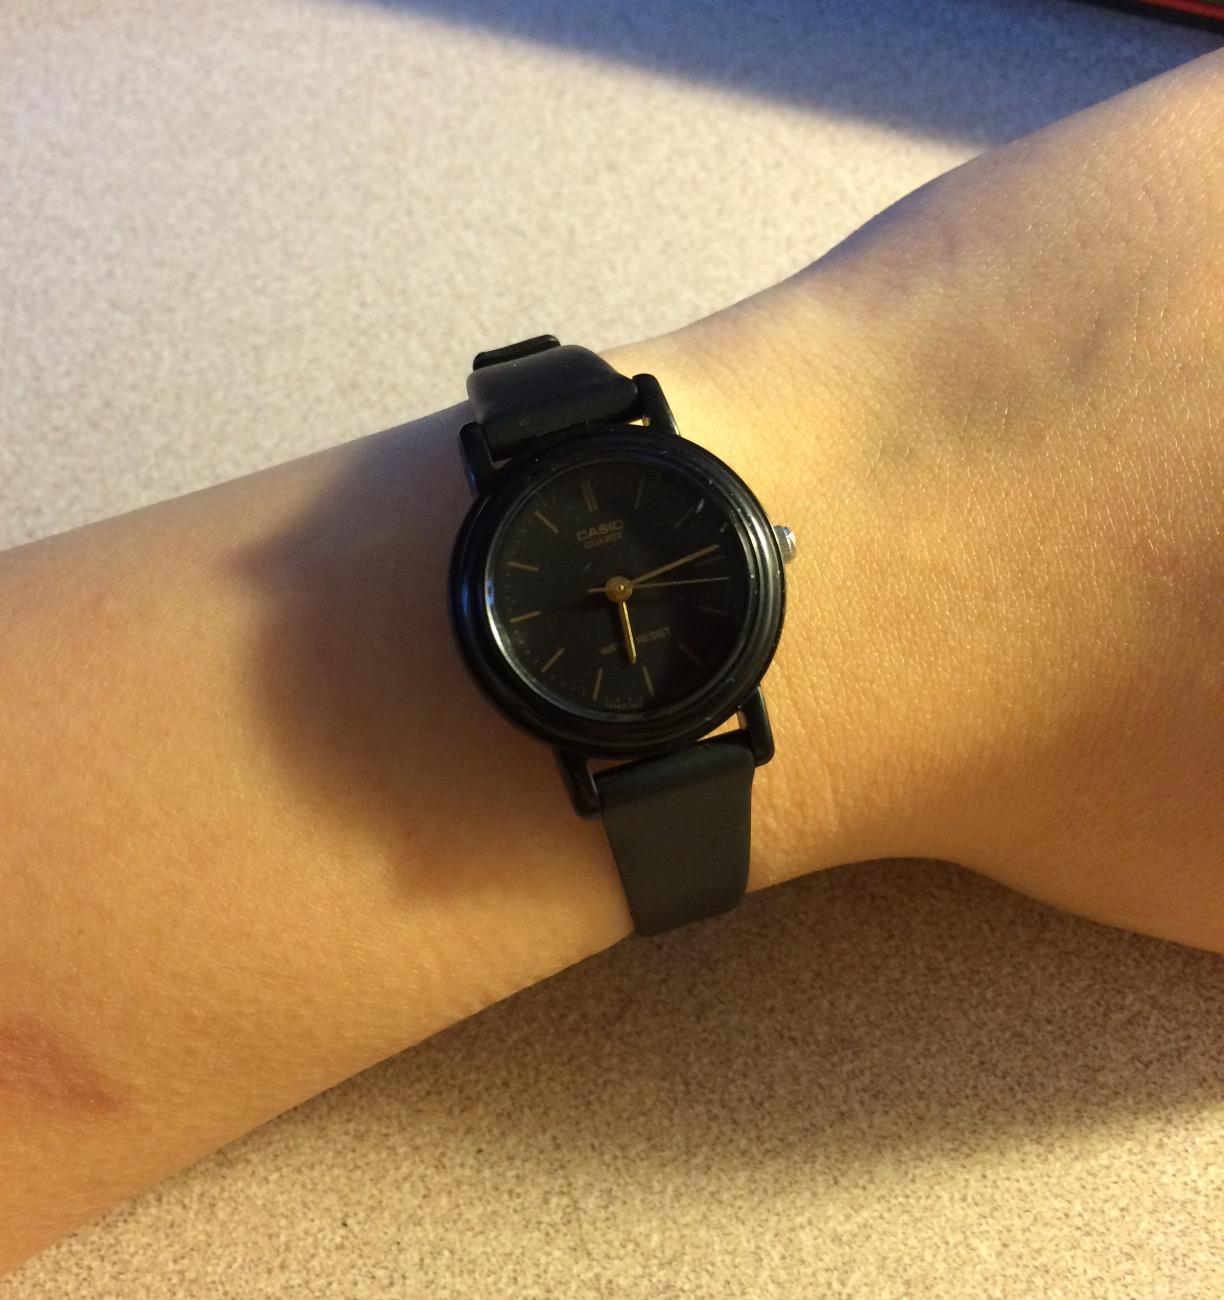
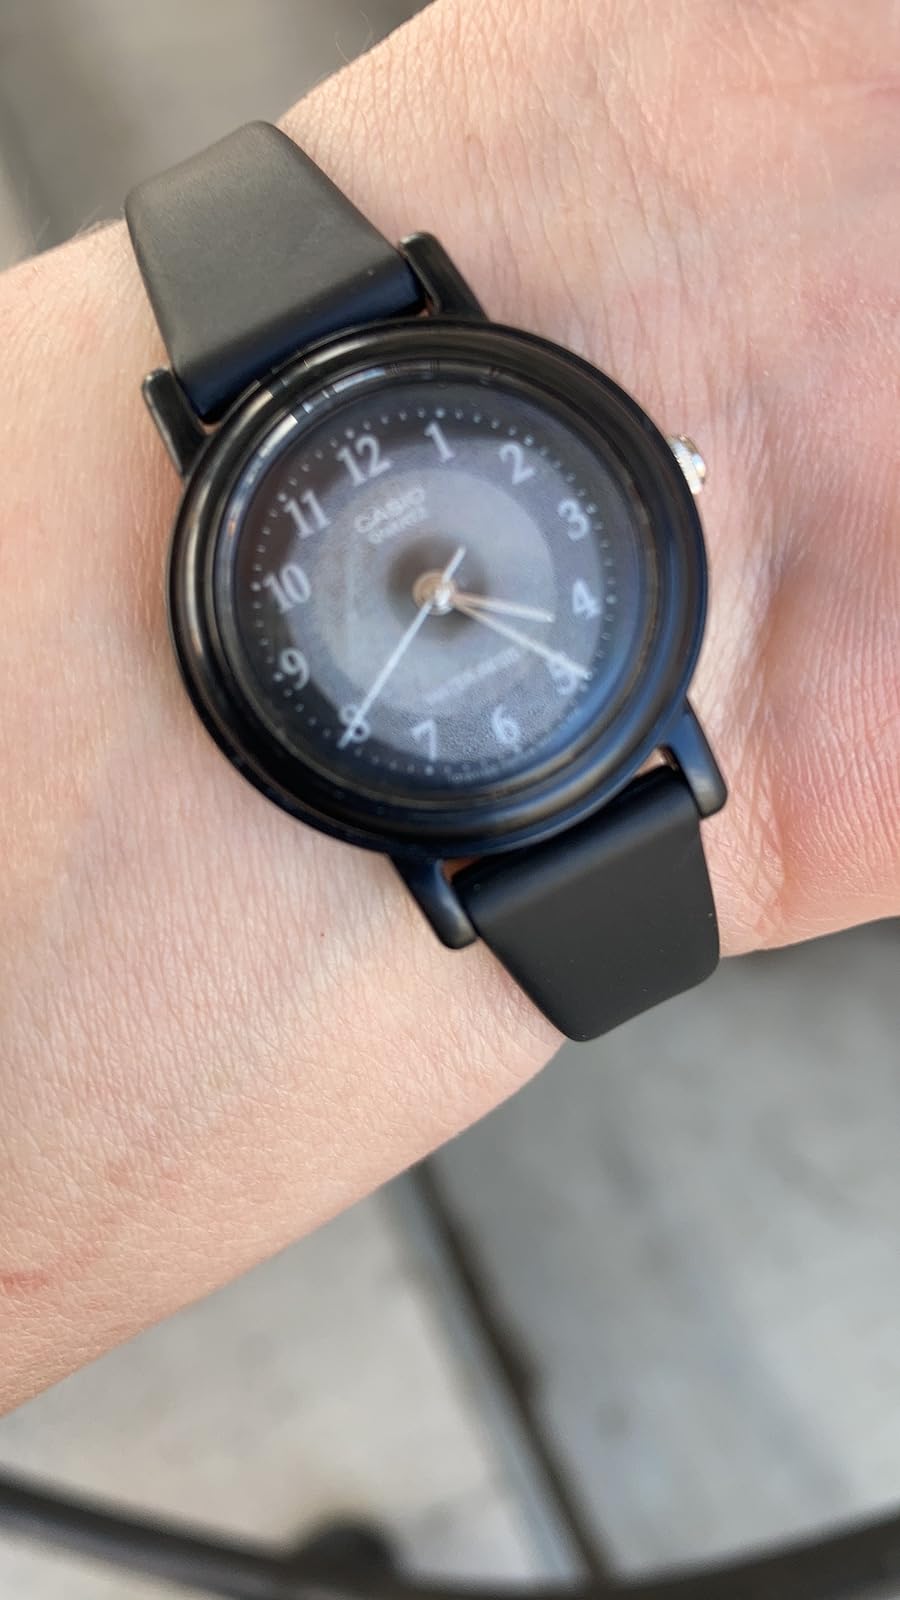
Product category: accessories_watch
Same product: no